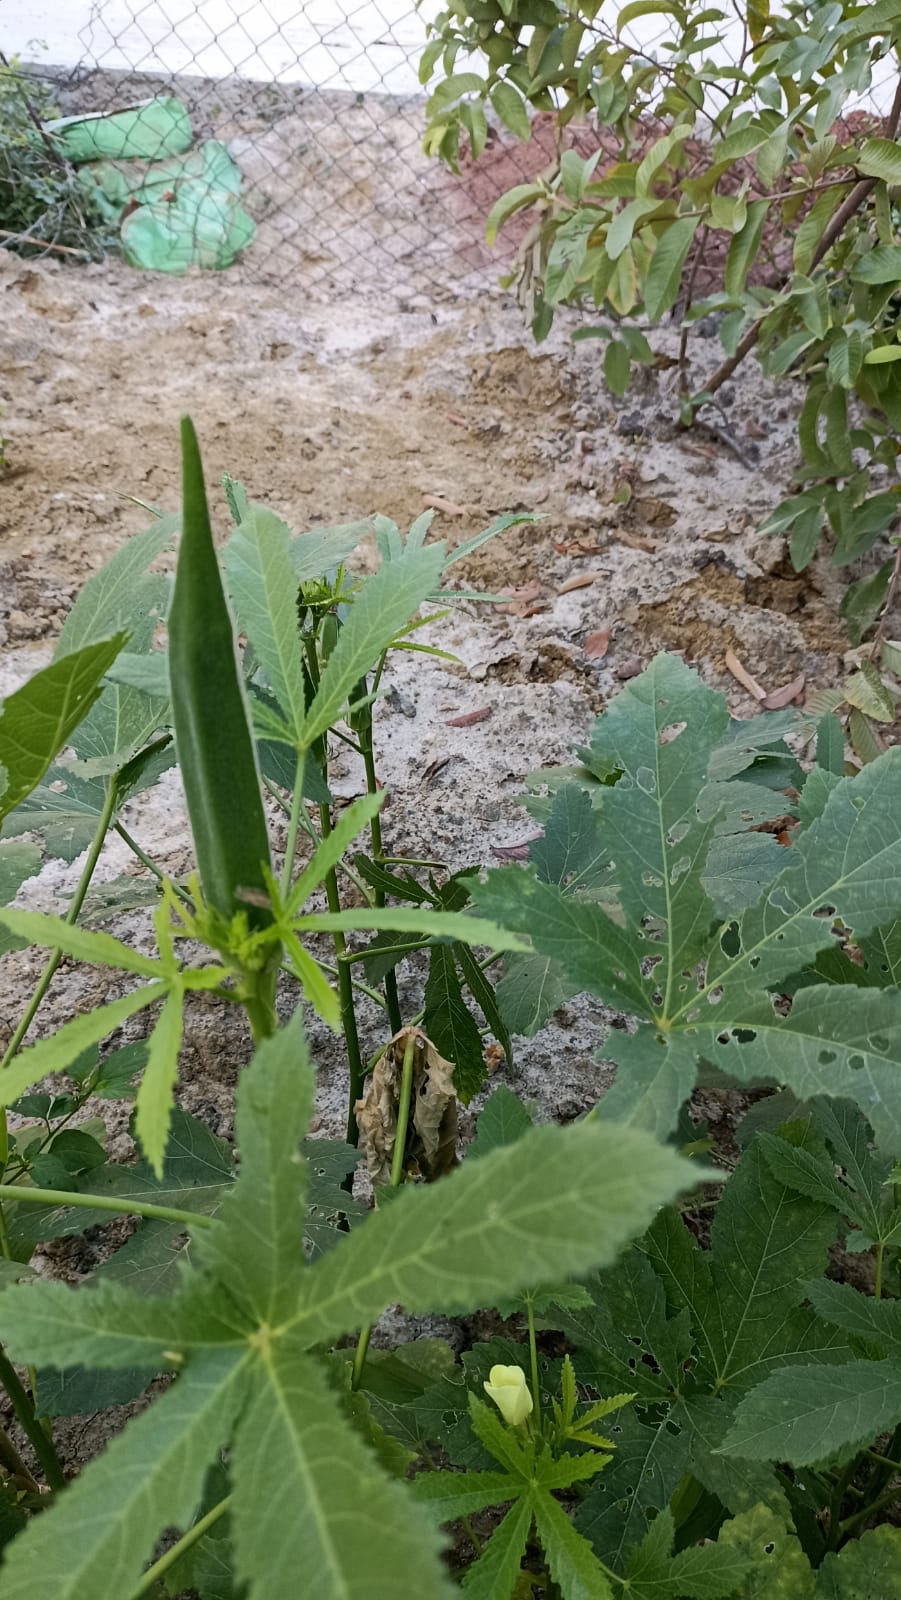
Label: Mature